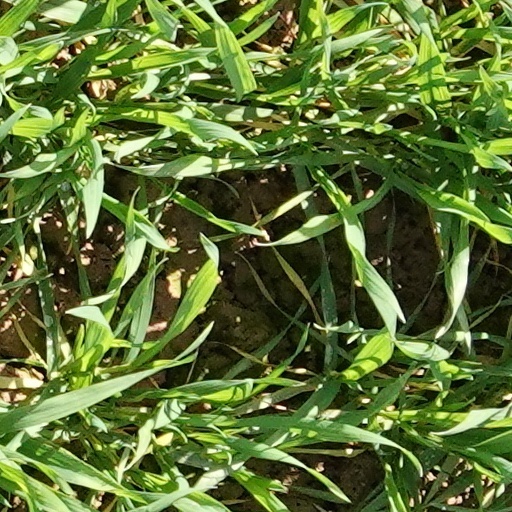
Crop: wheat